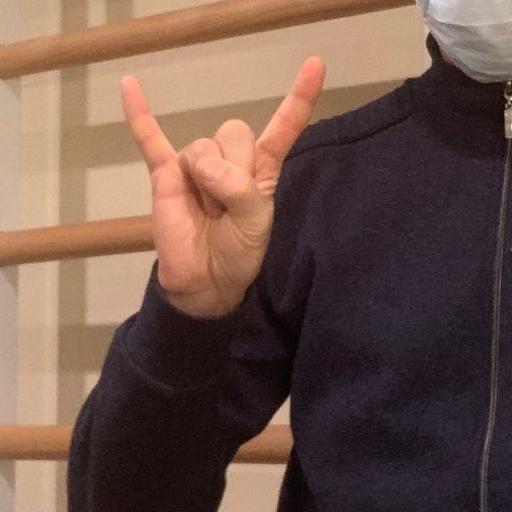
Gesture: rock